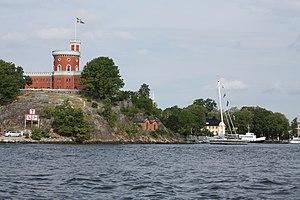
Kastellet est un ouvrage militaire situé sur la petite île de Kastellholmen, au centre de Stockholm en Suède. Construit en 1845 en style néogothique, il est classé monument historique depuis 1935.